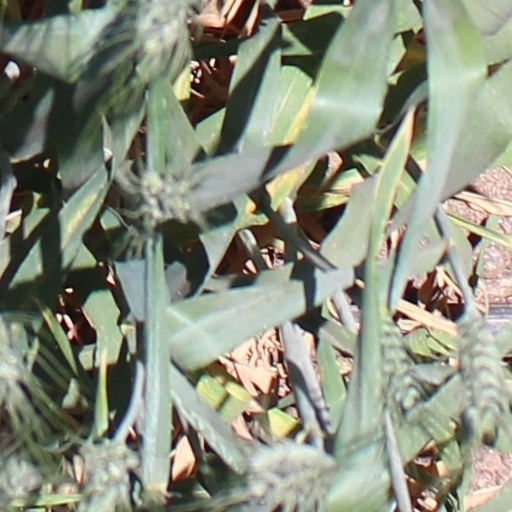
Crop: wheat